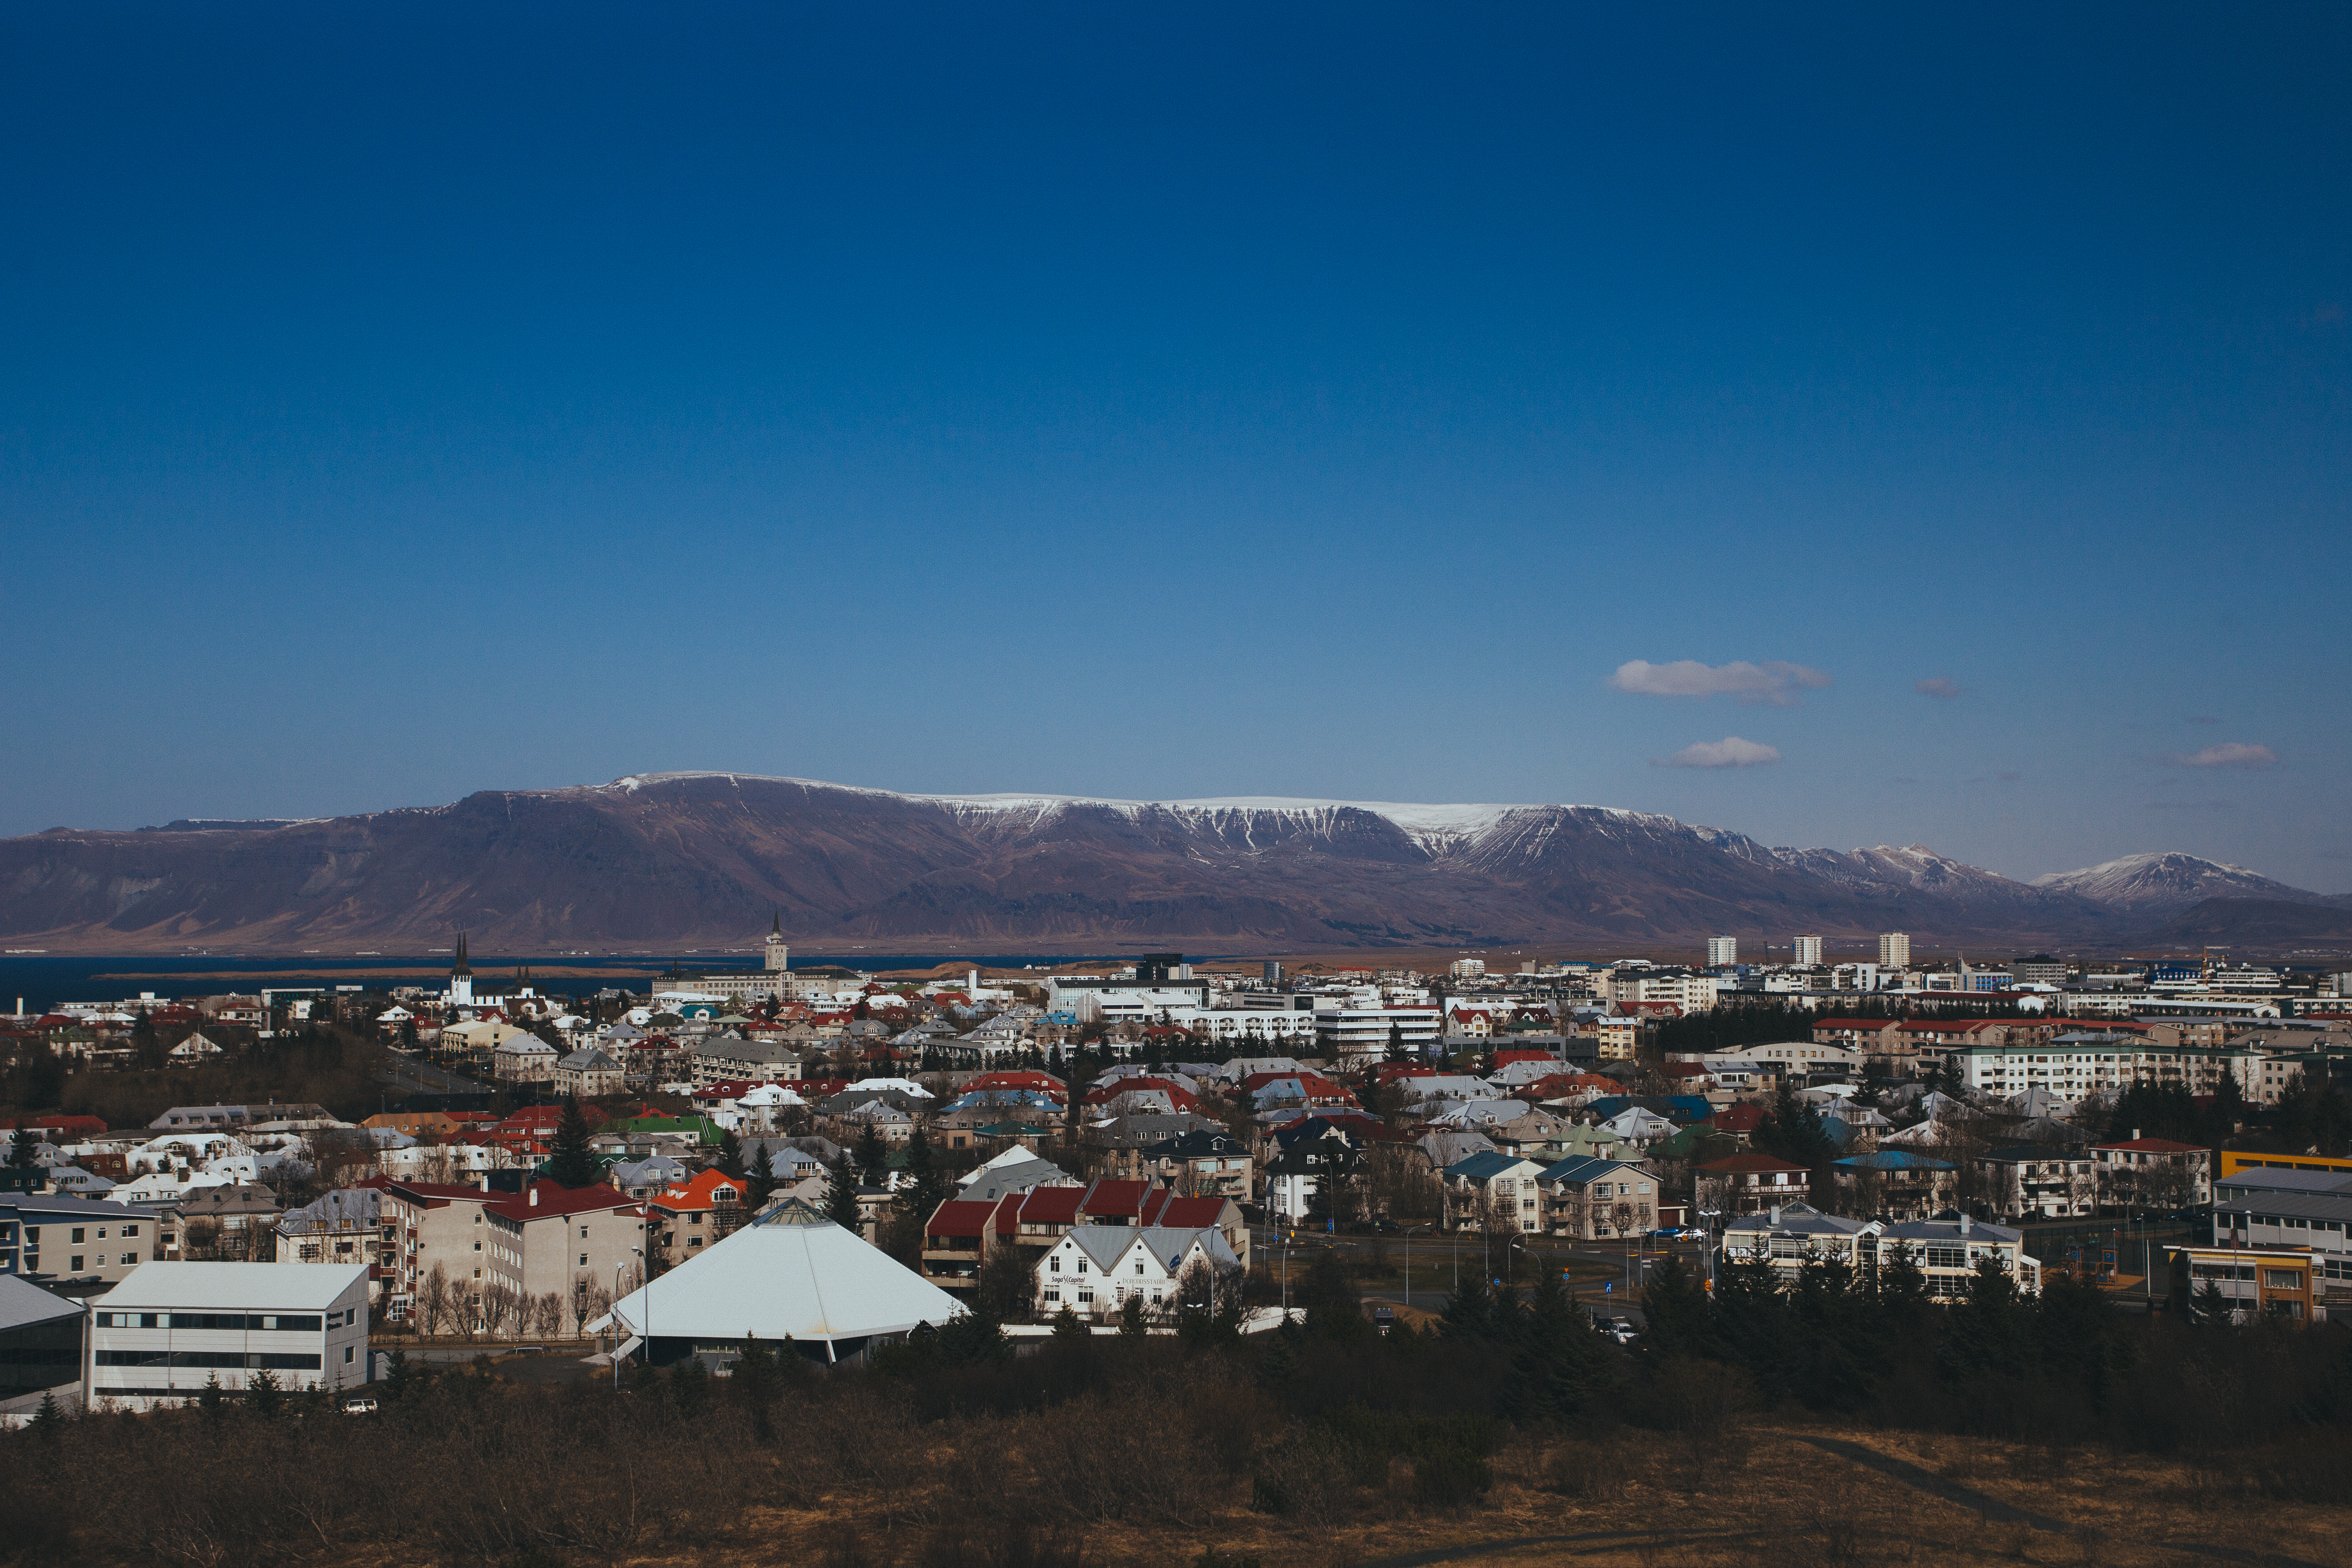
landscape, sea, horizon, mountain, snow, sky, skyline, morning, hill, town, city, mountain range, cityscape, panorama, village, dusk, evening, iceland, mountains, aerial photography, human settlement, atmosphere of earth, mountainous landforms